Mark Twain Zephyr

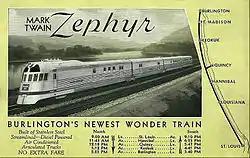
Postcard depiction of the train circa 1935

The Mark Twain Zephyr was an early diesel four-unit articulated zephyr train that was similar to the "Pioneer Zephyr" in style. The train was built by the Budd Company and was powered by a diesel engine produced by the Winton Engine Company. The train was named after the renowned author Mark Twain because it was scheduled to provide service from St. Louis, Missouri to Burlington, Iowa via his hometown Hannibal, Missouri. The train's exterior structure used stainless steel, and had a "shovel nose" front.